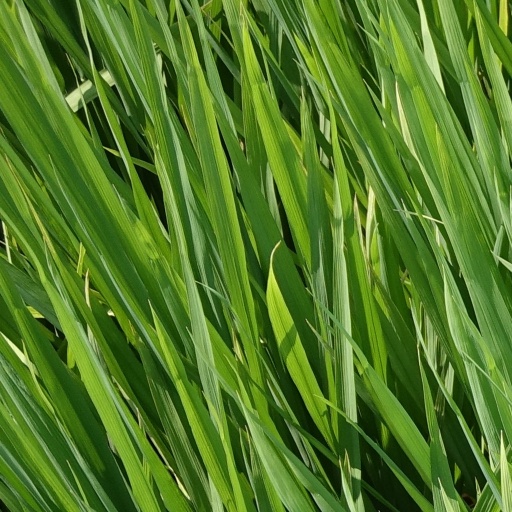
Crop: rice